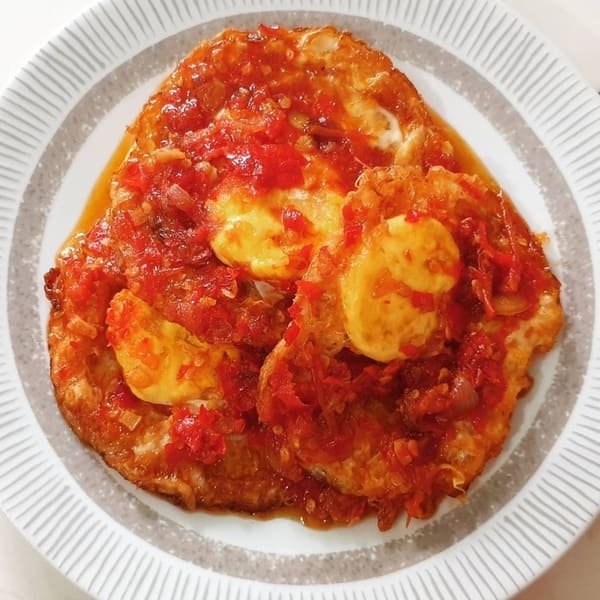
Label: telur_balado